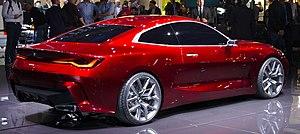
Le salon de l'automobile de Francfort est le plus grand salon automobile au monde jusqu'en 2019. Il est organisé par le Verband der Automobilindustrie, l'union de l'industrie automobile allemande, et planifié par l'Organisation internationale des constructeurs automobiles de 1951 à 2019, tous les deux ans à Francfort-sur-le-Main en Allemagne, en alternance avec le Mondial de l'automobile de Paris. L'édition 2019 est la dernière de ce salon à se dérouler à Francfort, le salon étant déplacé à Munich à partir de 2021.